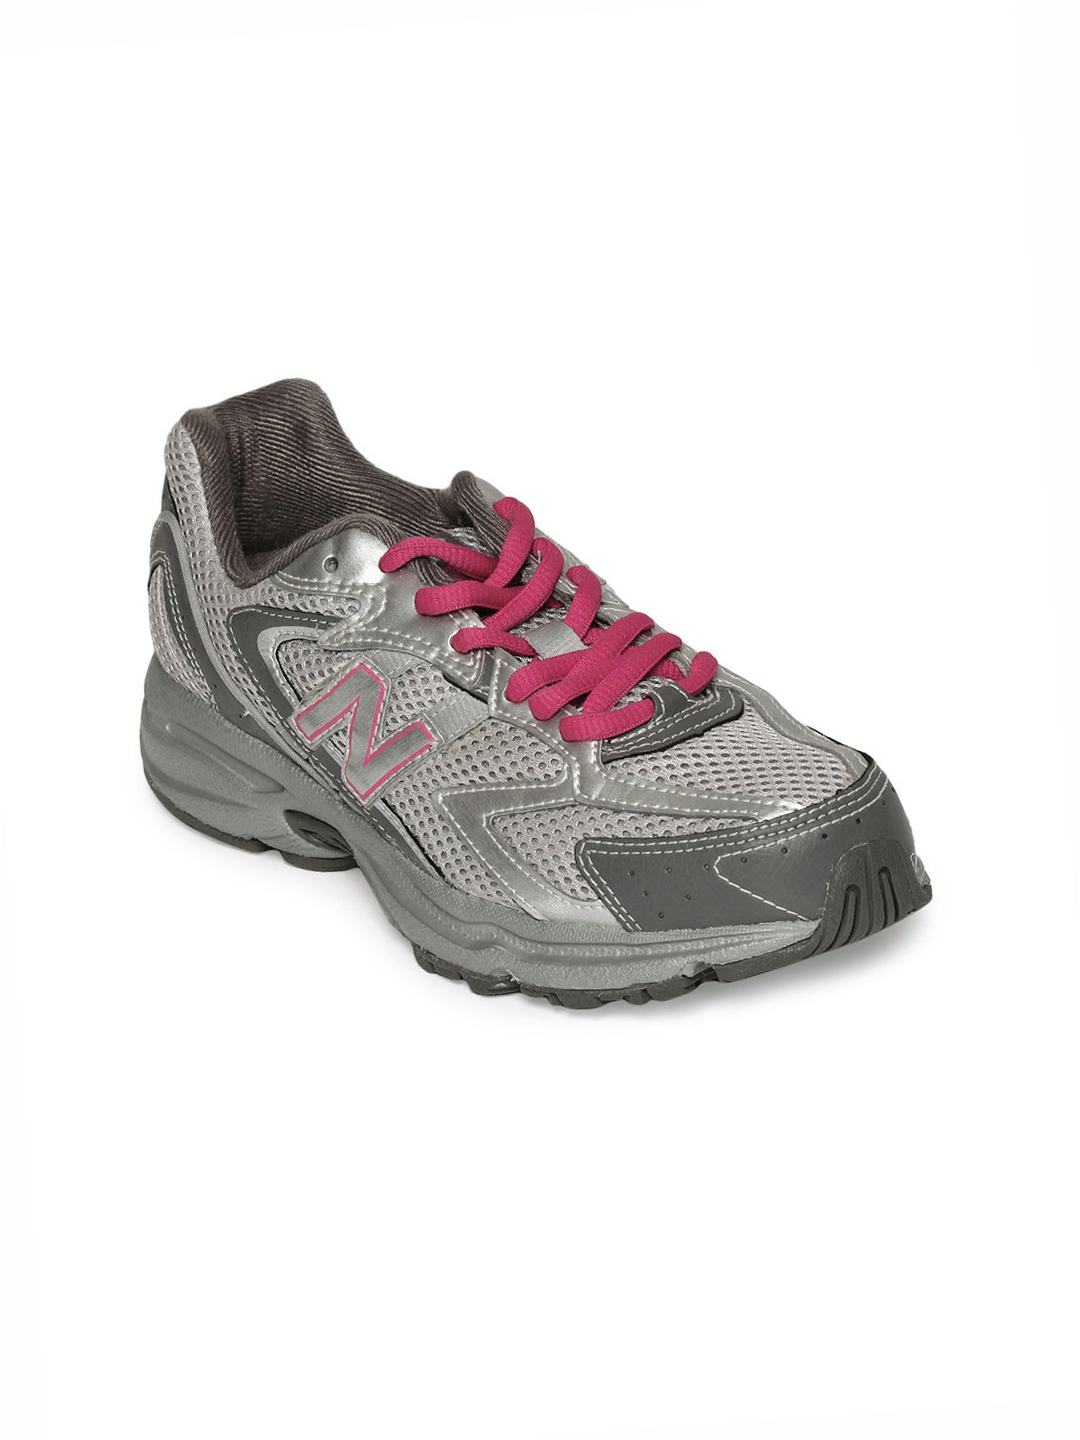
New Balance Women Grey Sports Shoes
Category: Footwear / Shoes / Sports Shoes
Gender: Women
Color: Grey
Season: Fall 2011
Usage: Sports